Brabham BT14

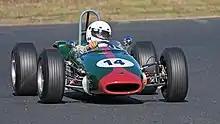
Brabham BT14

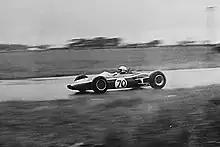
D. Powell's 1500cc Brabham BT14 in the Echo Trophy at the Llandow Circuit, South Wales, August 1966. Scanned print taken with a Halina 35X Super.

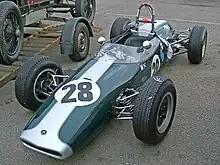
Brabham BT14 on display

The Brabham BT14 was an open-wheel mid-engined formula racing car, designed, developed and built by British manufacturer and constructor Brabham, in 1965. A total of 10 models were produced. It was specifically constructed to compete in Formula Libre racing. It competed in motor racing between 1965 and 1968; winning a total of 10 races (plus 2 additional class wins), scoring 22 podium finishes, and clinching 4 pole positions. It also contested the 1967 European F2 Championship season, competing in 7 races, but with no success; scoring no wins, pole positions, podium finishes, or scoring any points. It was powered by a naturally-aspirated Ford twin-cam four-cylinder engine, which droves the rear wheels through a conventional 4-speed manual transmission.